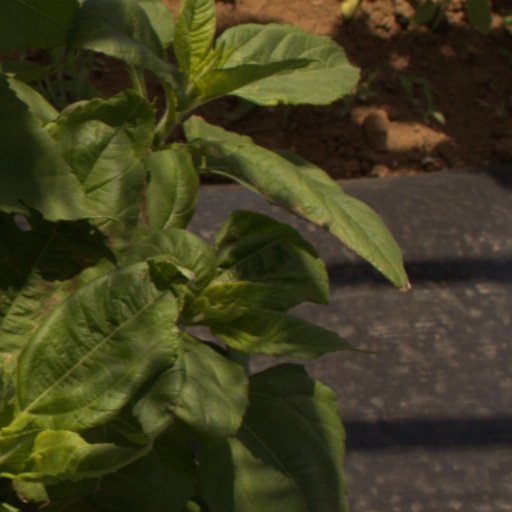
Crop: Jerusalem artichoke